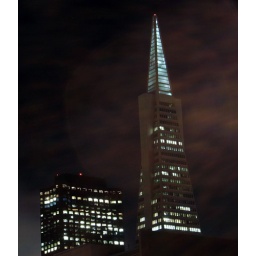
The halo was the result of a flickering street lamp near by.